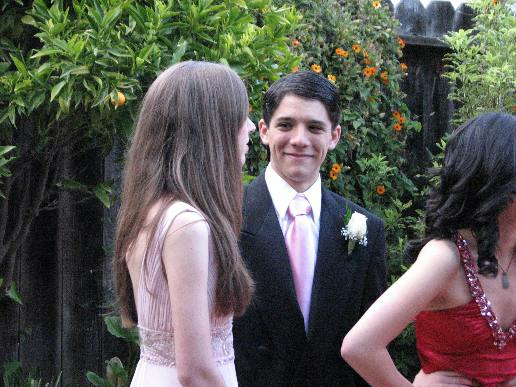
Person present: Yes